Ivan Menzies

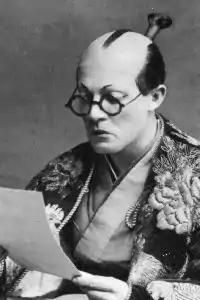
Ivan Menzies as Ko-Ko in "The Mikado", c. 1925

J. Ivan "Jimmy" Menzies (1896 – 19 April 1985) was an English singer and actor, best known for his performances in the comic baritone roles of the Savoy Operas with the D'Oyly Carte Opera Company in Britain in the 1920s and the J. C. Williamson Gilbert & Sullivan Opera Company in Australia the 1930s and 1940s.